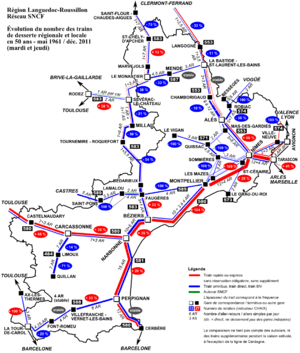
Évolution du nombre des trains de desserte régionale et locale en 50 ans - mai 1961 à décembre 2011 (comparaison des omnibus, trains directs, trains MV, express et rapides sans réservation et sans supplément en 1961 avec les TER et Intercités sans réservation obligatoire en 2011). Les autocars TER en 2011 ne sont pas pris en compte, ni les trains saisonniers circulant seulement de fin juin à début ou fin septembre, hormis pour la ligne de Cerdagne.
Le TER Languedoc-Roussillon est l'ancien réseau de lignes TER qui couvrait l'ancienne région administrative Languedoc-Roussillon, autorité organisatrice de transports depuis le 1ᵉʳ janvier 2002.